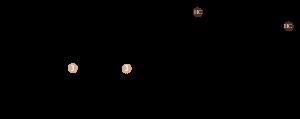
En mathématiques, le théorème des valeurs intermédiaires, parfois appelé théorème de Bolzano, est un résultat important en analyse et concerne des fonctions continues sur un intervalle. Il indique que si une fonction continue sur un intervalle prend deux valeurs m et n, alors elle prend toutes les valeurs intermédiaires entre m et n.